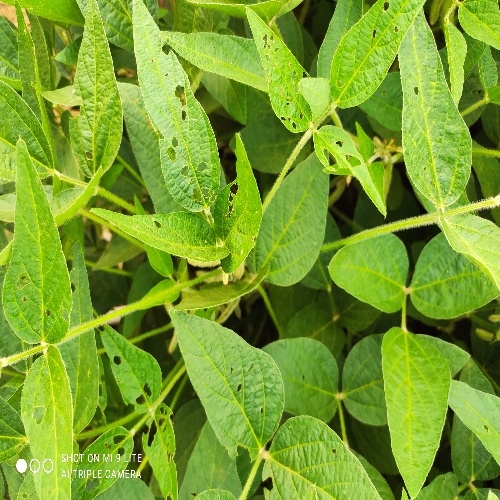
Label: Caterpillar